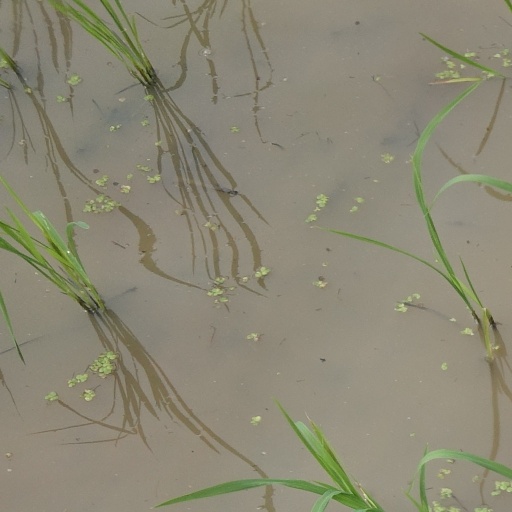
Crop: rice